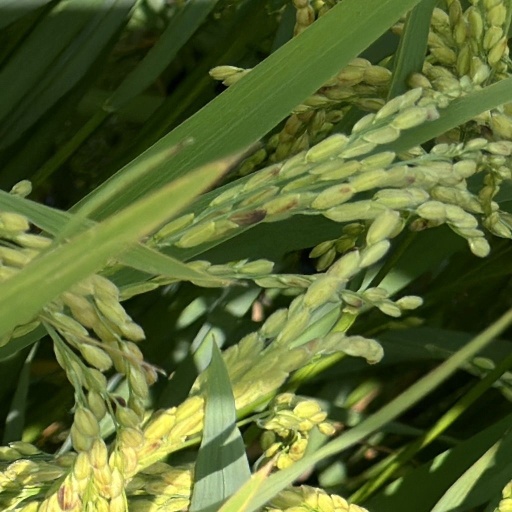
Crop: rice